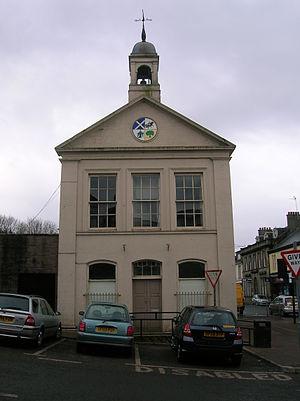
Beith est une ville d'Écosse, située dans la région du North Ayrshire, à 30 kilomètres à l'ouest de Glasgow.